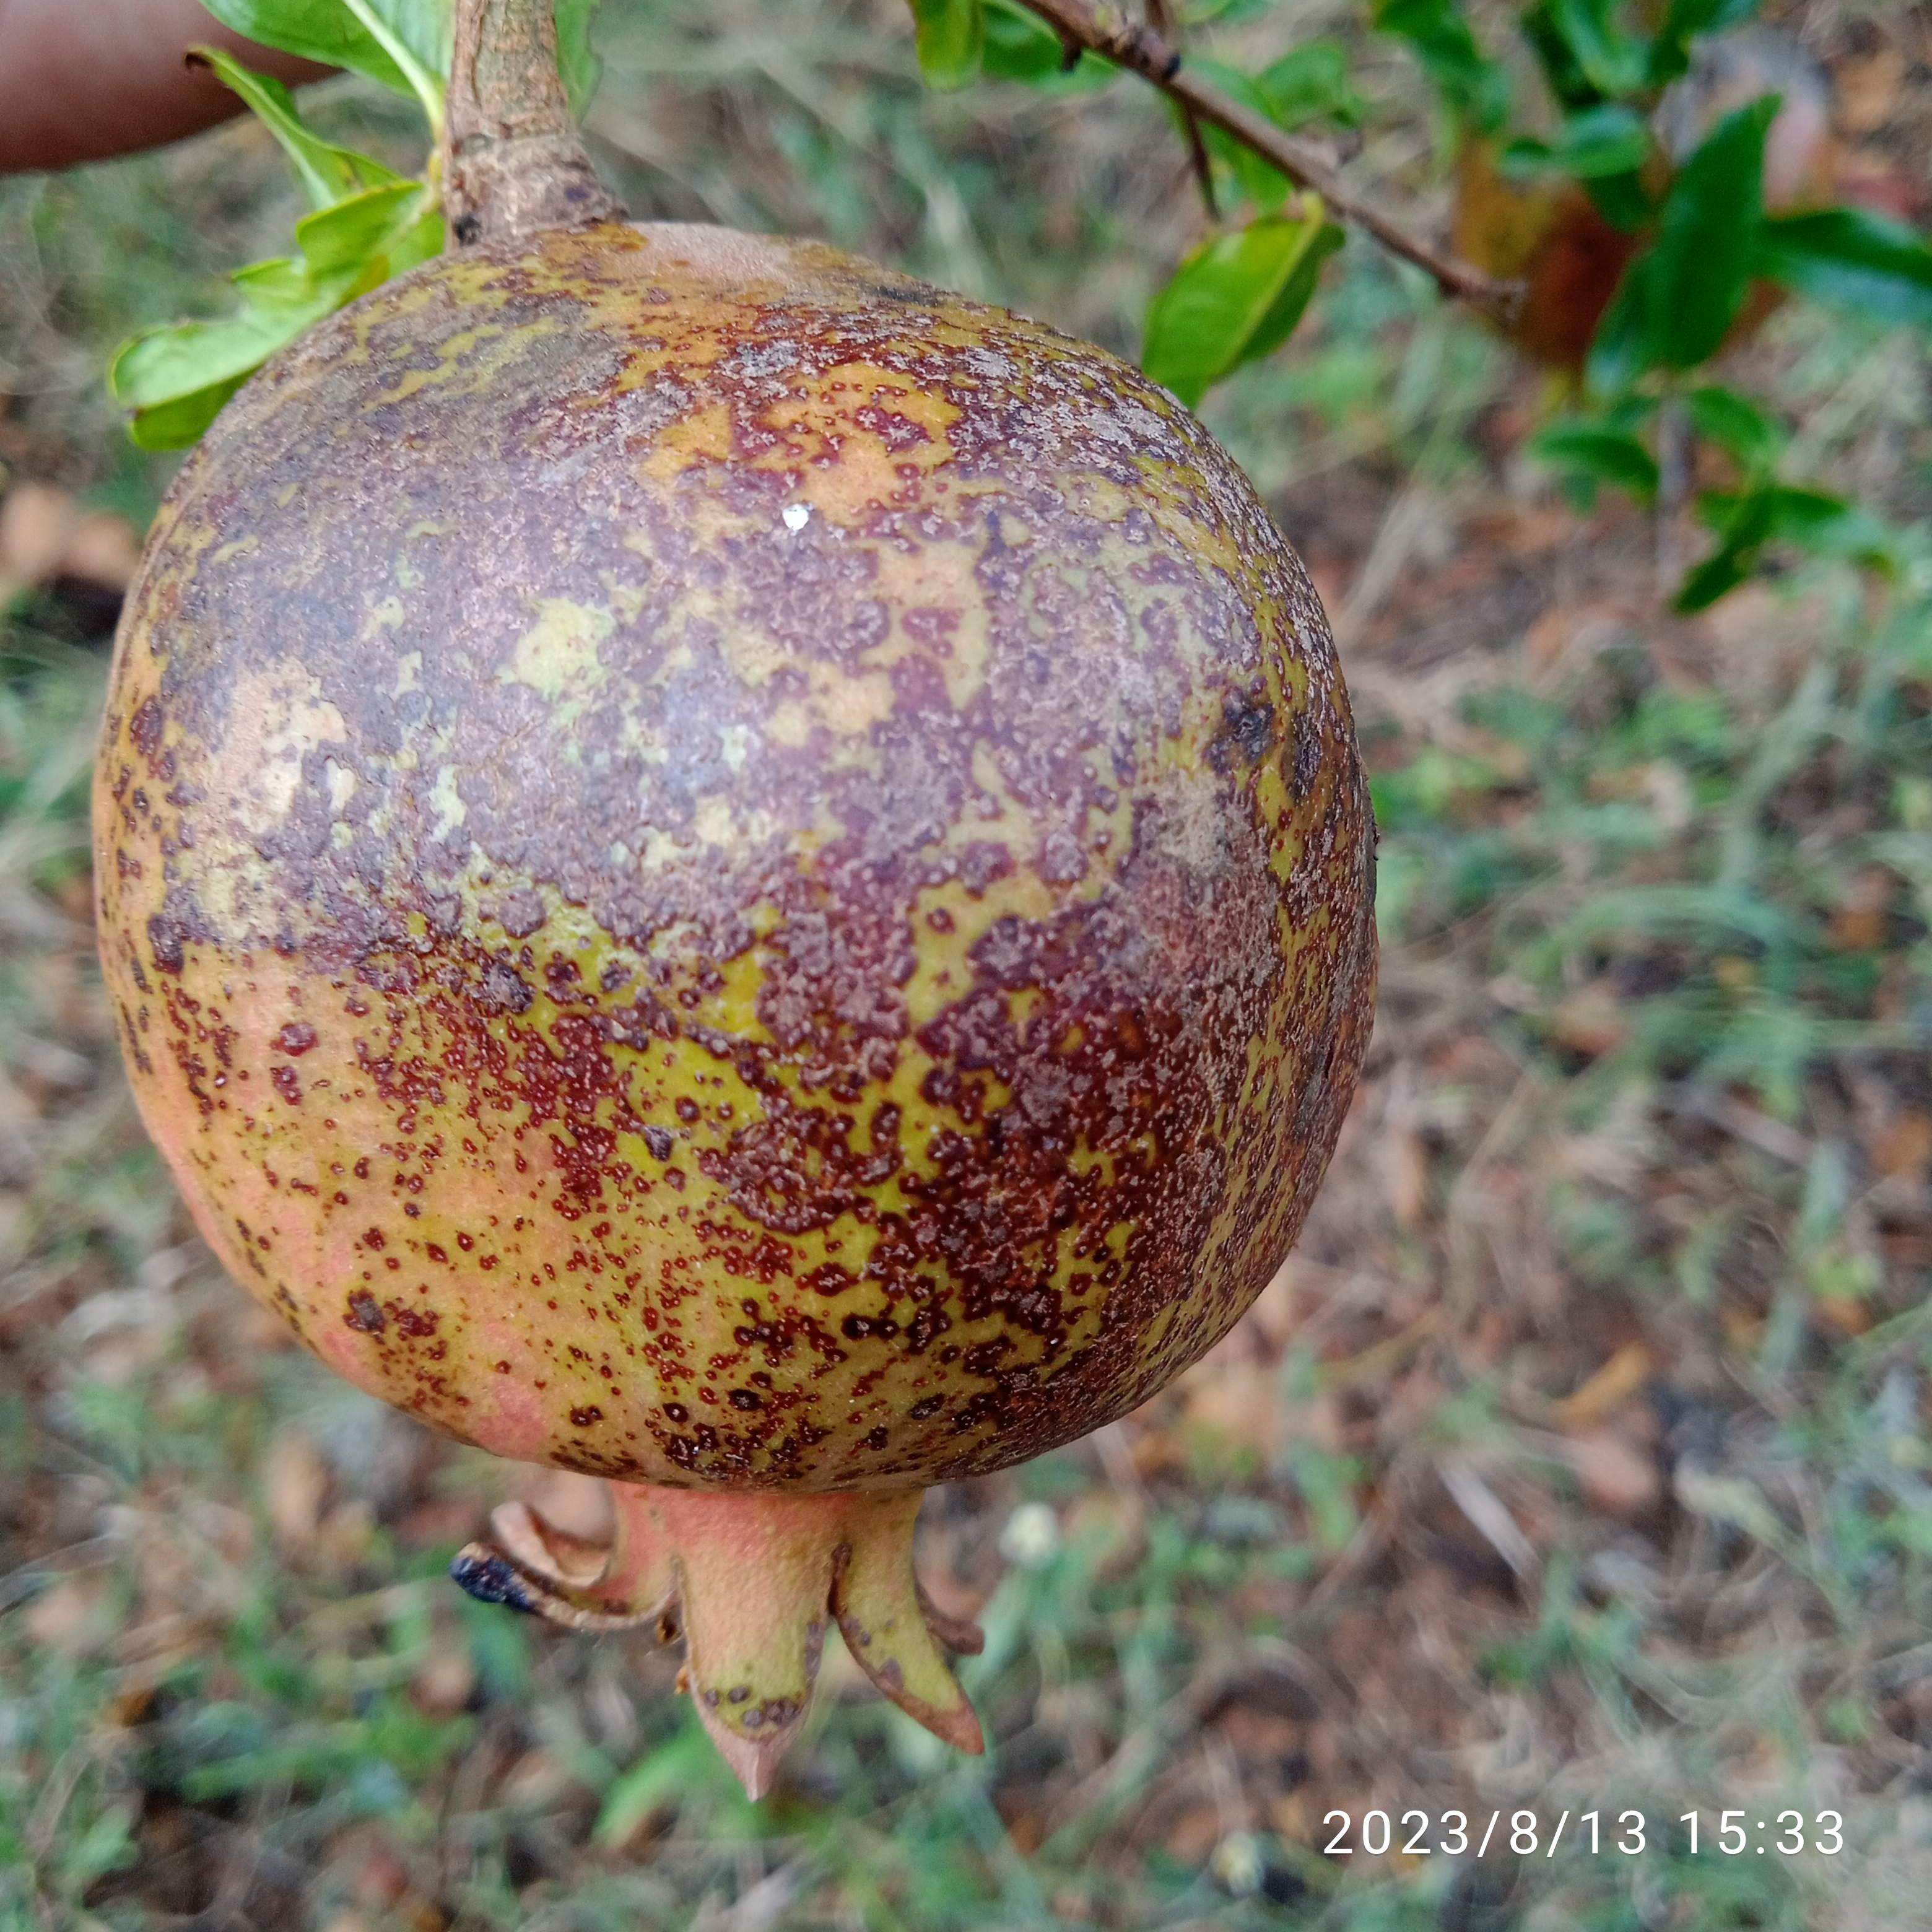
Label: Cercospora